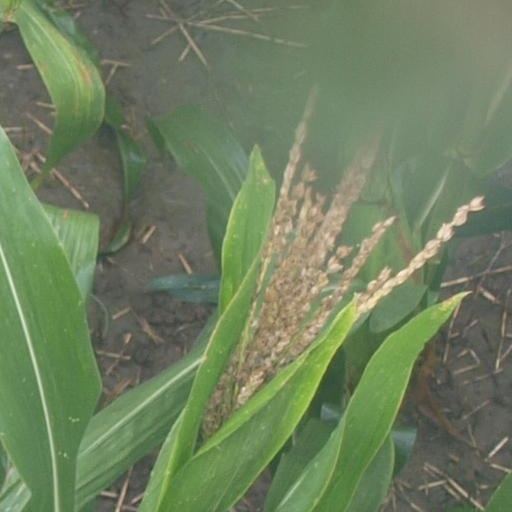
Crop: maize; corn